Los Contemporáneos

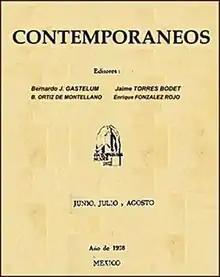
The magazine "Contemporáneos" was started by Jaime Torres Bodet, Bernardo J. Gastélum, Bernardo Ortiz de Montellano, and Enrique González Rojo.

Los Contemporáneos (which means "The Contemporaries" in English) can refer to a Mexican modernist group, active in the late 1920s and early 1930s, as well as to the literary magazine which served as the group's mouthpiece and artistic vehicle from 1928 to 1931. In a way, they were opposed to stridentism.